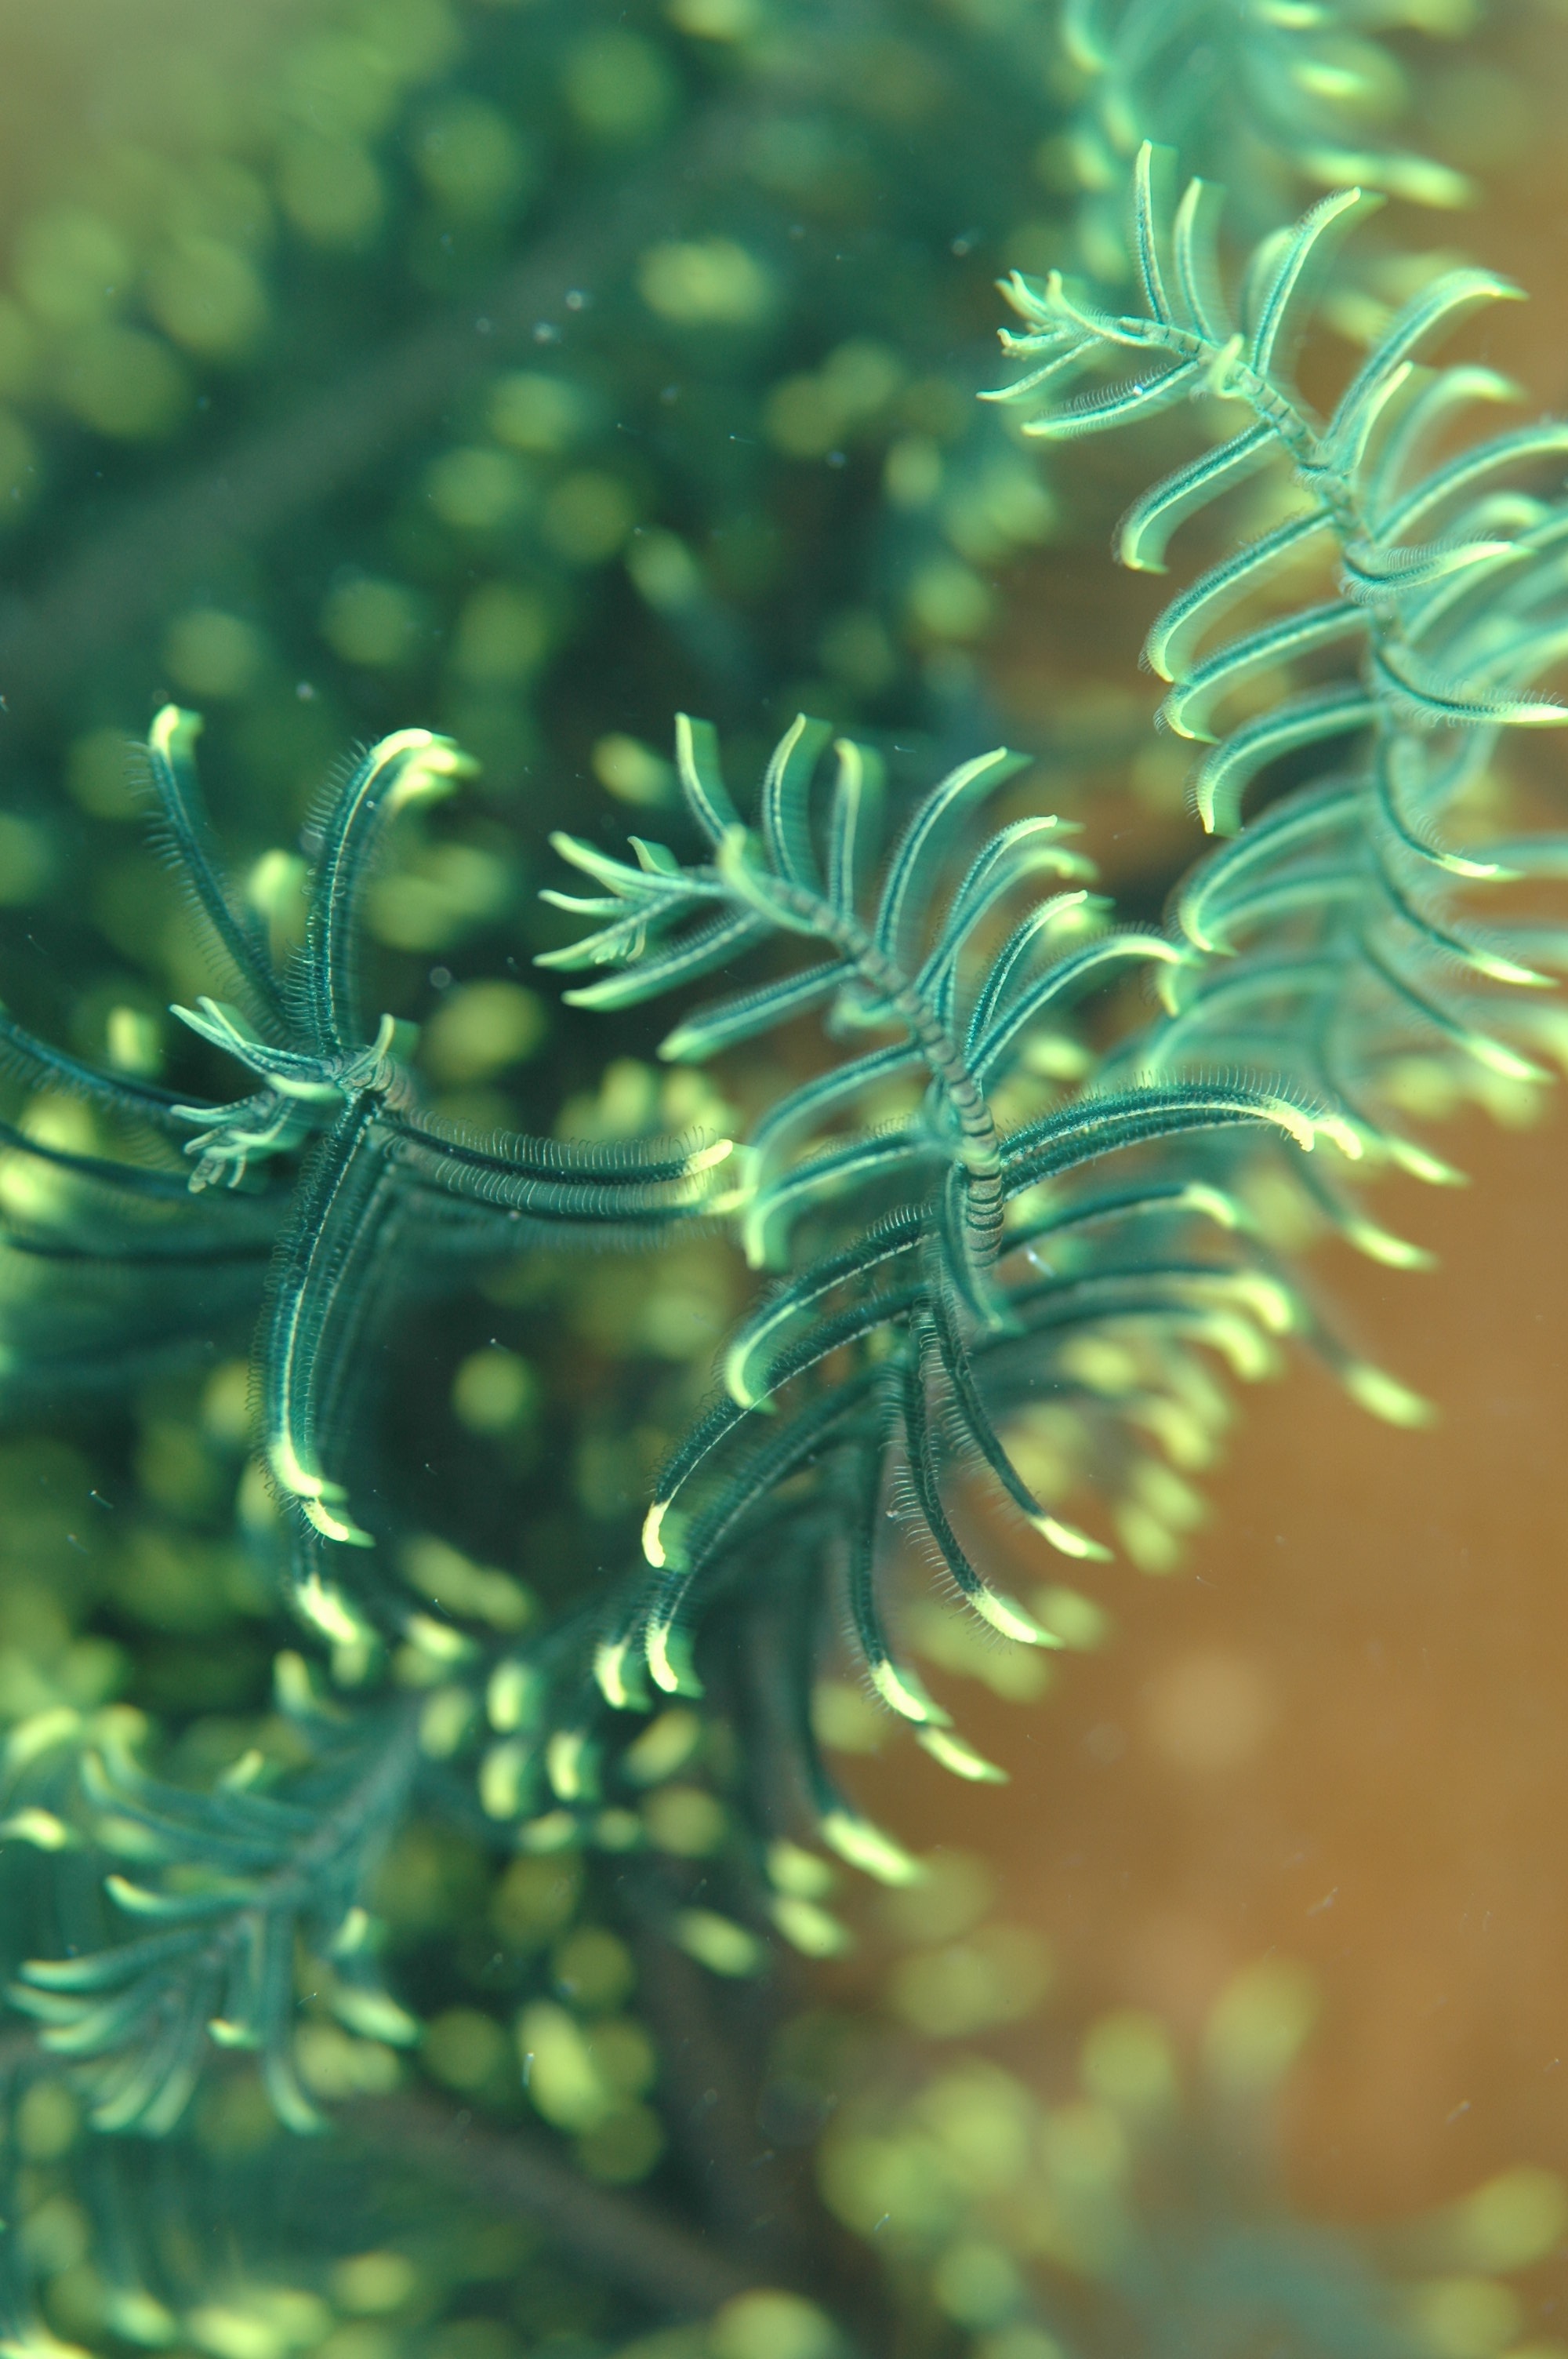
sea, tree, branch, plant, leaf, flower, diving, underwater, green, botany, flora, close up, macro photography, underwater life, central japan